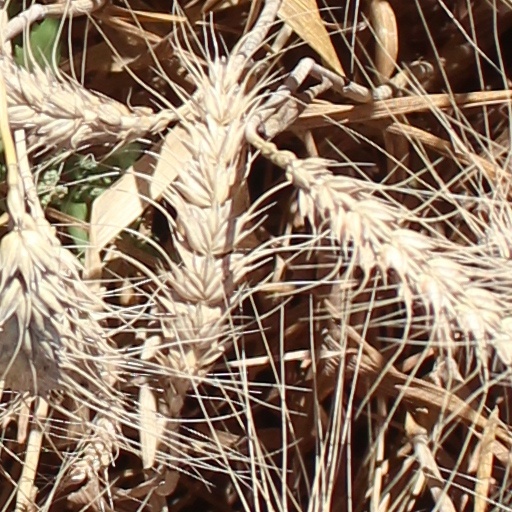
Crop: wheat